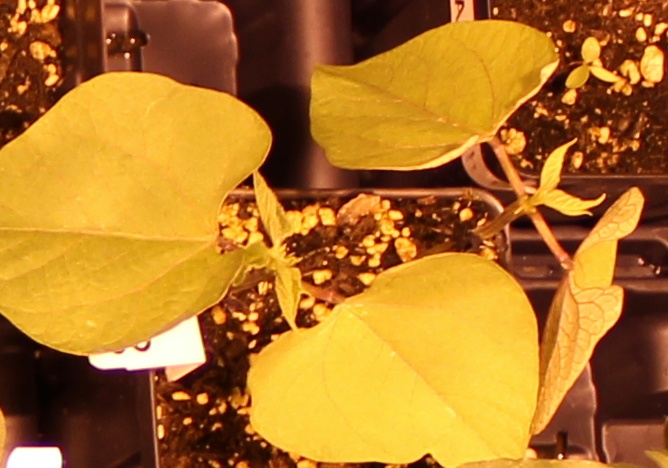
Label: Blackbean